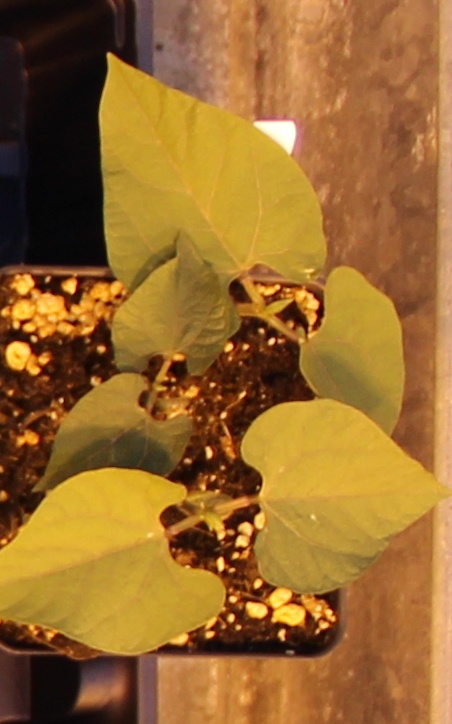
Label: Blackbean